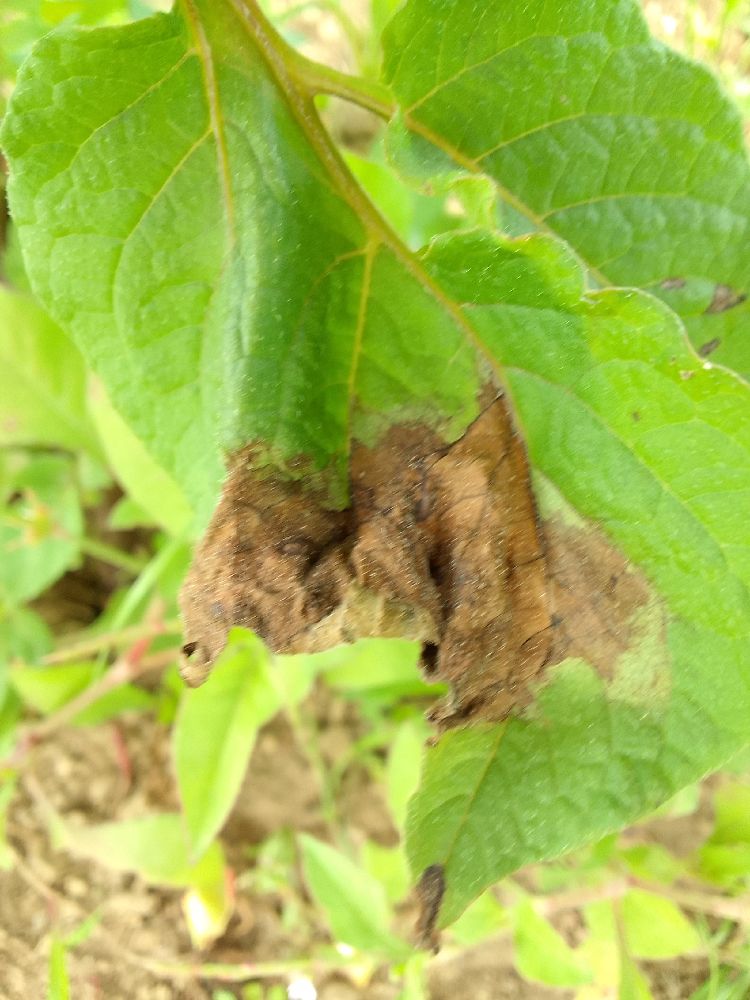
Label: Late blight